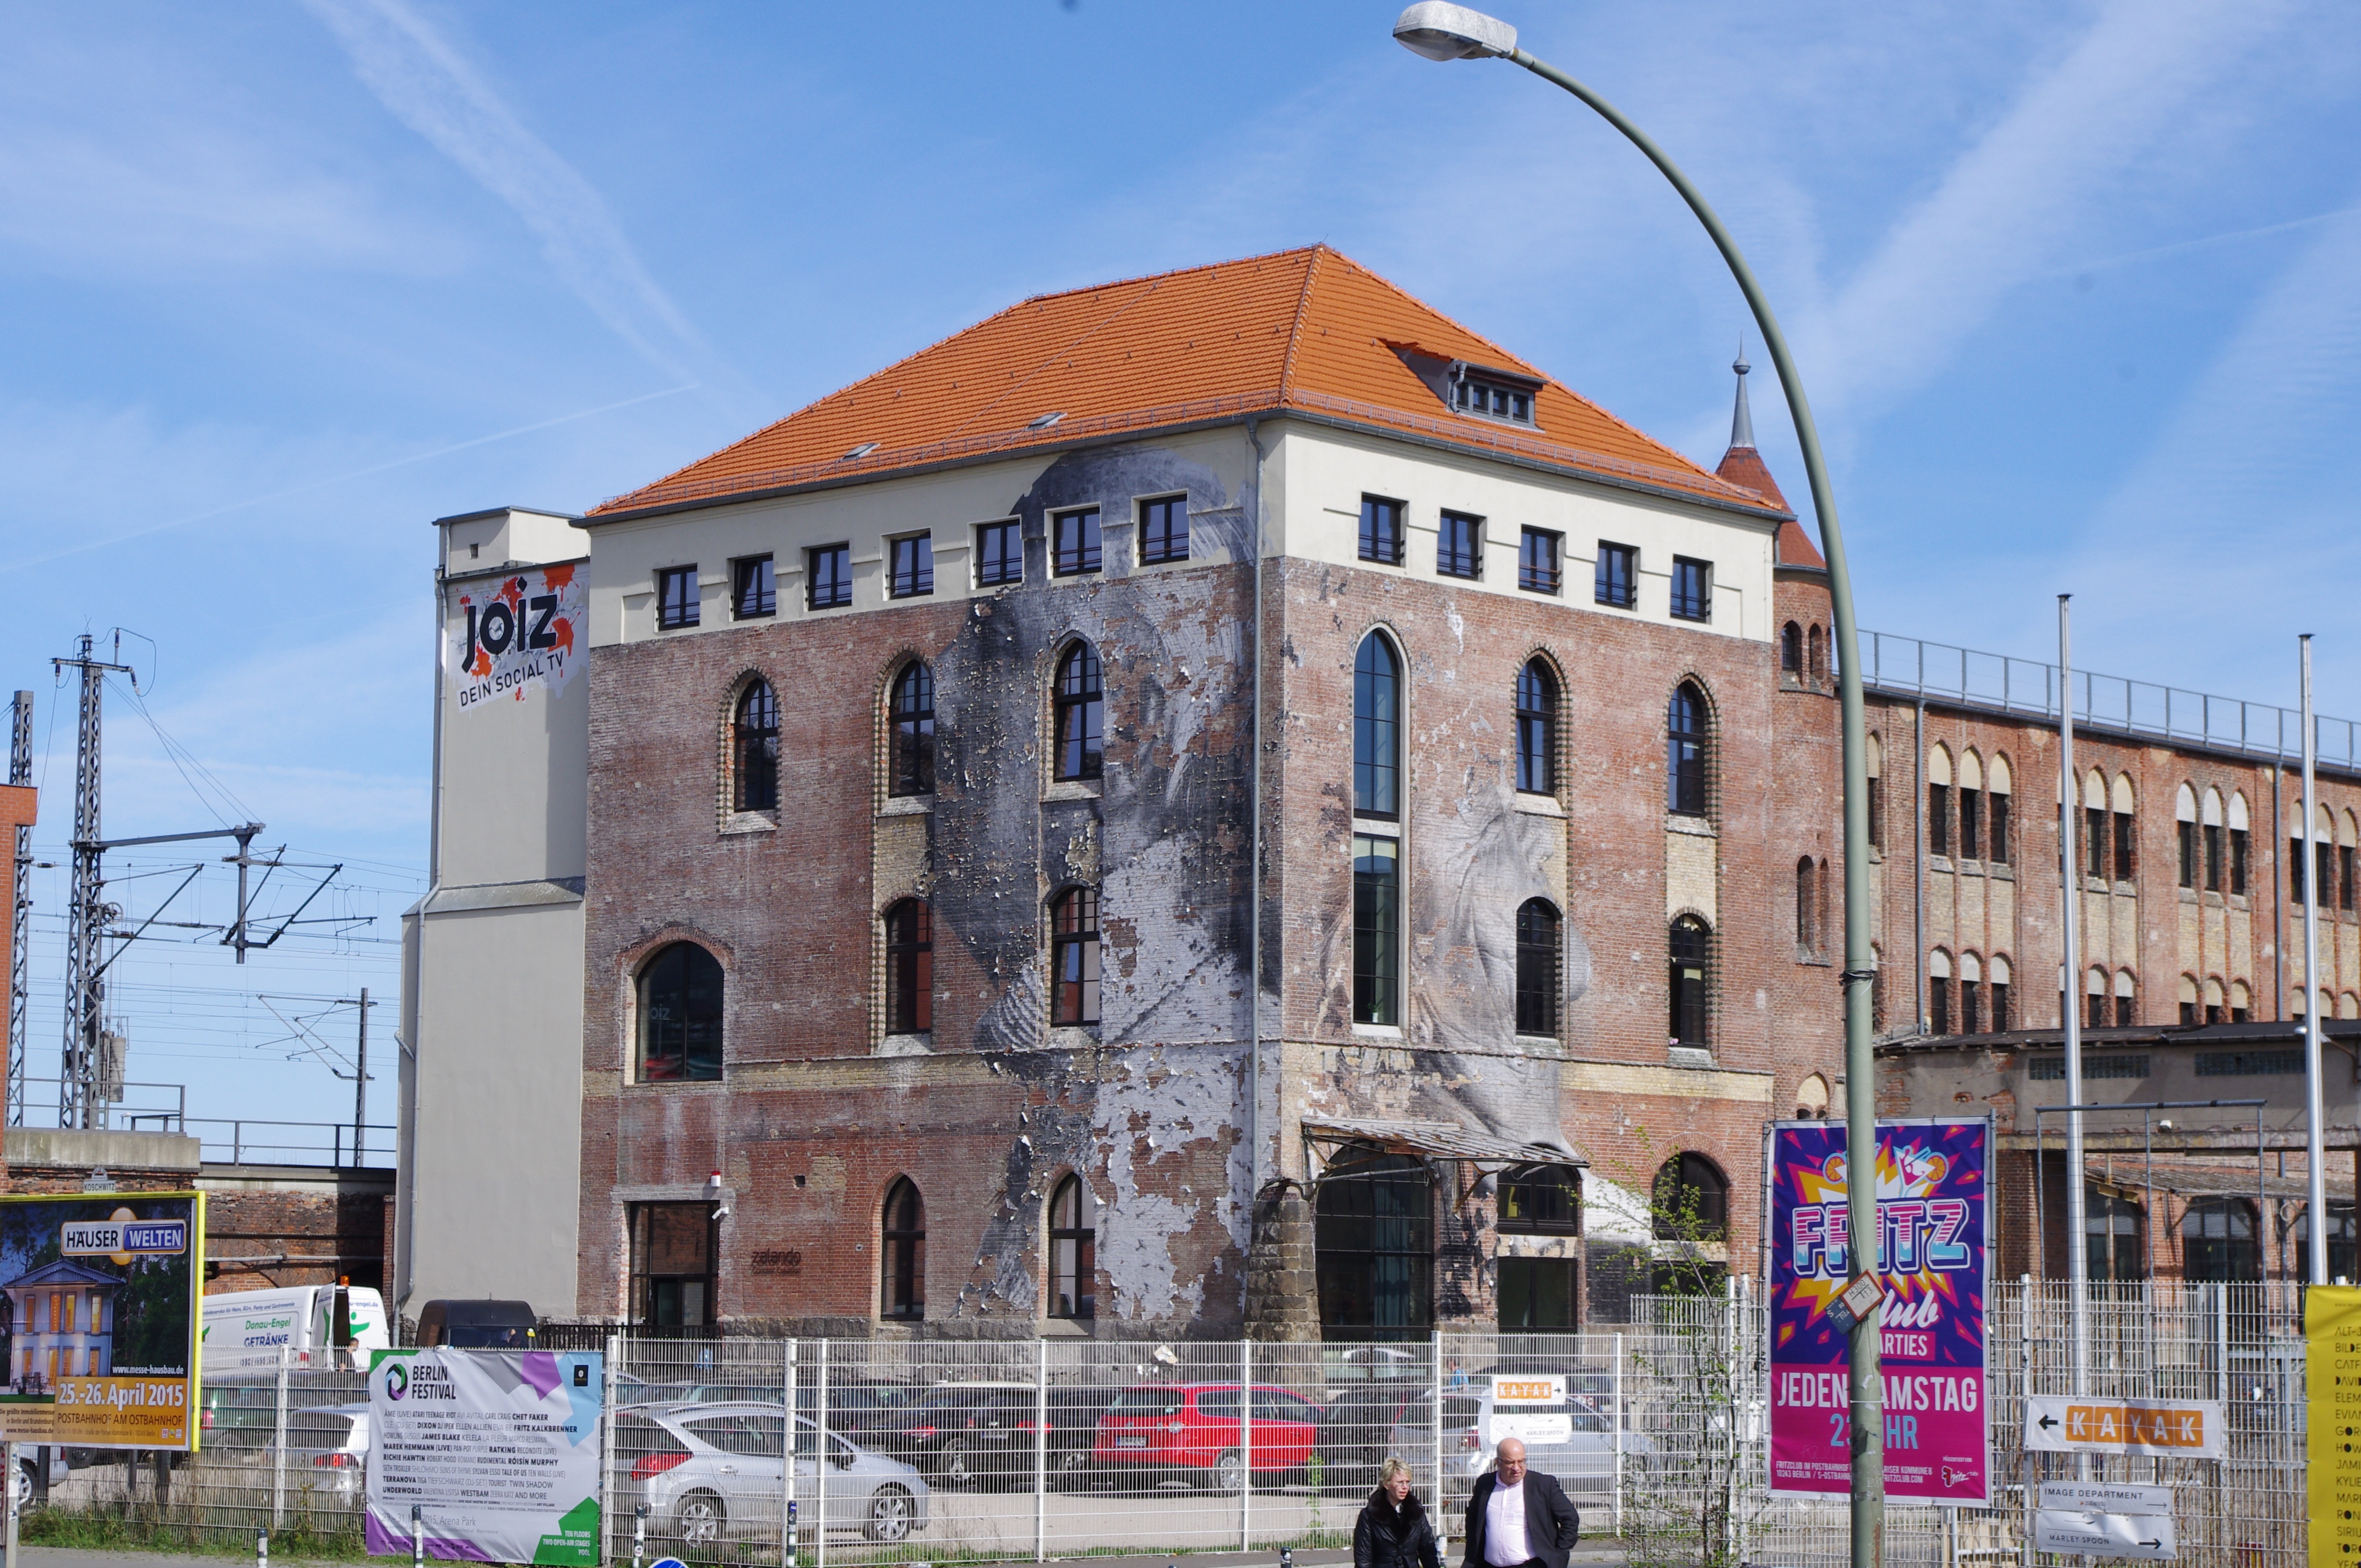
town, building, downtown, plaza, landmark, facade, neighbourhood